Alice Svensson

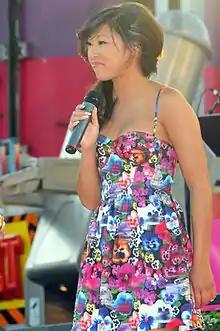
Alice Svensson at Sommarkrysset in June 2009

Alice Cecilia Linh Svensson (born 11 July 1991) is a Swedish singer. She finished as runner-up in "Idol 2008" and later took part in Melodifestivalen 2017 with the song "Running with Lions".